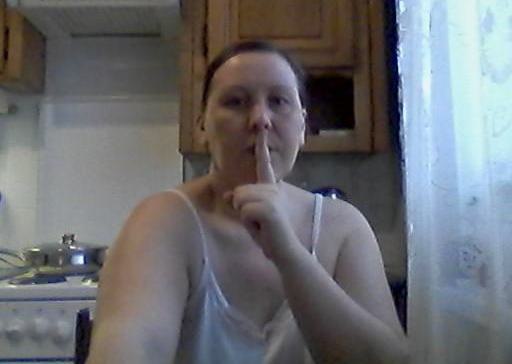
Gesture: mute